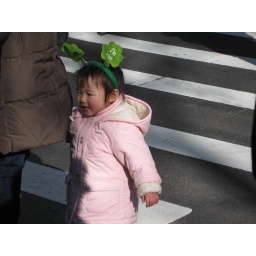
Couldn't resist this cute little Asian girl at the Paddy's Day parade in New York.